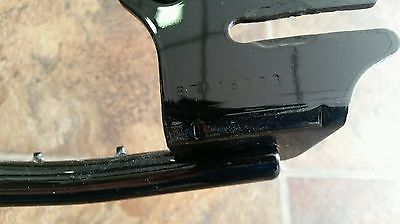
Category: bicycle